Gateway Program (Northeast Corridor)

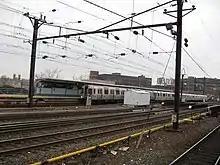
NEC passes through Harrison Station.

Launched in 1995 by PANYNJ, NJT, and MTA, Access to the Region's Core (ARC) was a Major Investment Study that looked at public transportation ideas for the New York metropolitan area. It found that long-term goals would best be met by better connections to and in-between the region's major rail stations in Midtown Manhattan, Penn Station and Grand Central Terminal. The East Side Access project, including tunnels under the East River and the East Side of Manhattan, was completed in early 2023; some LIRR traffic has been diverted to Grand Central, freeing up track slots at Penn Station.